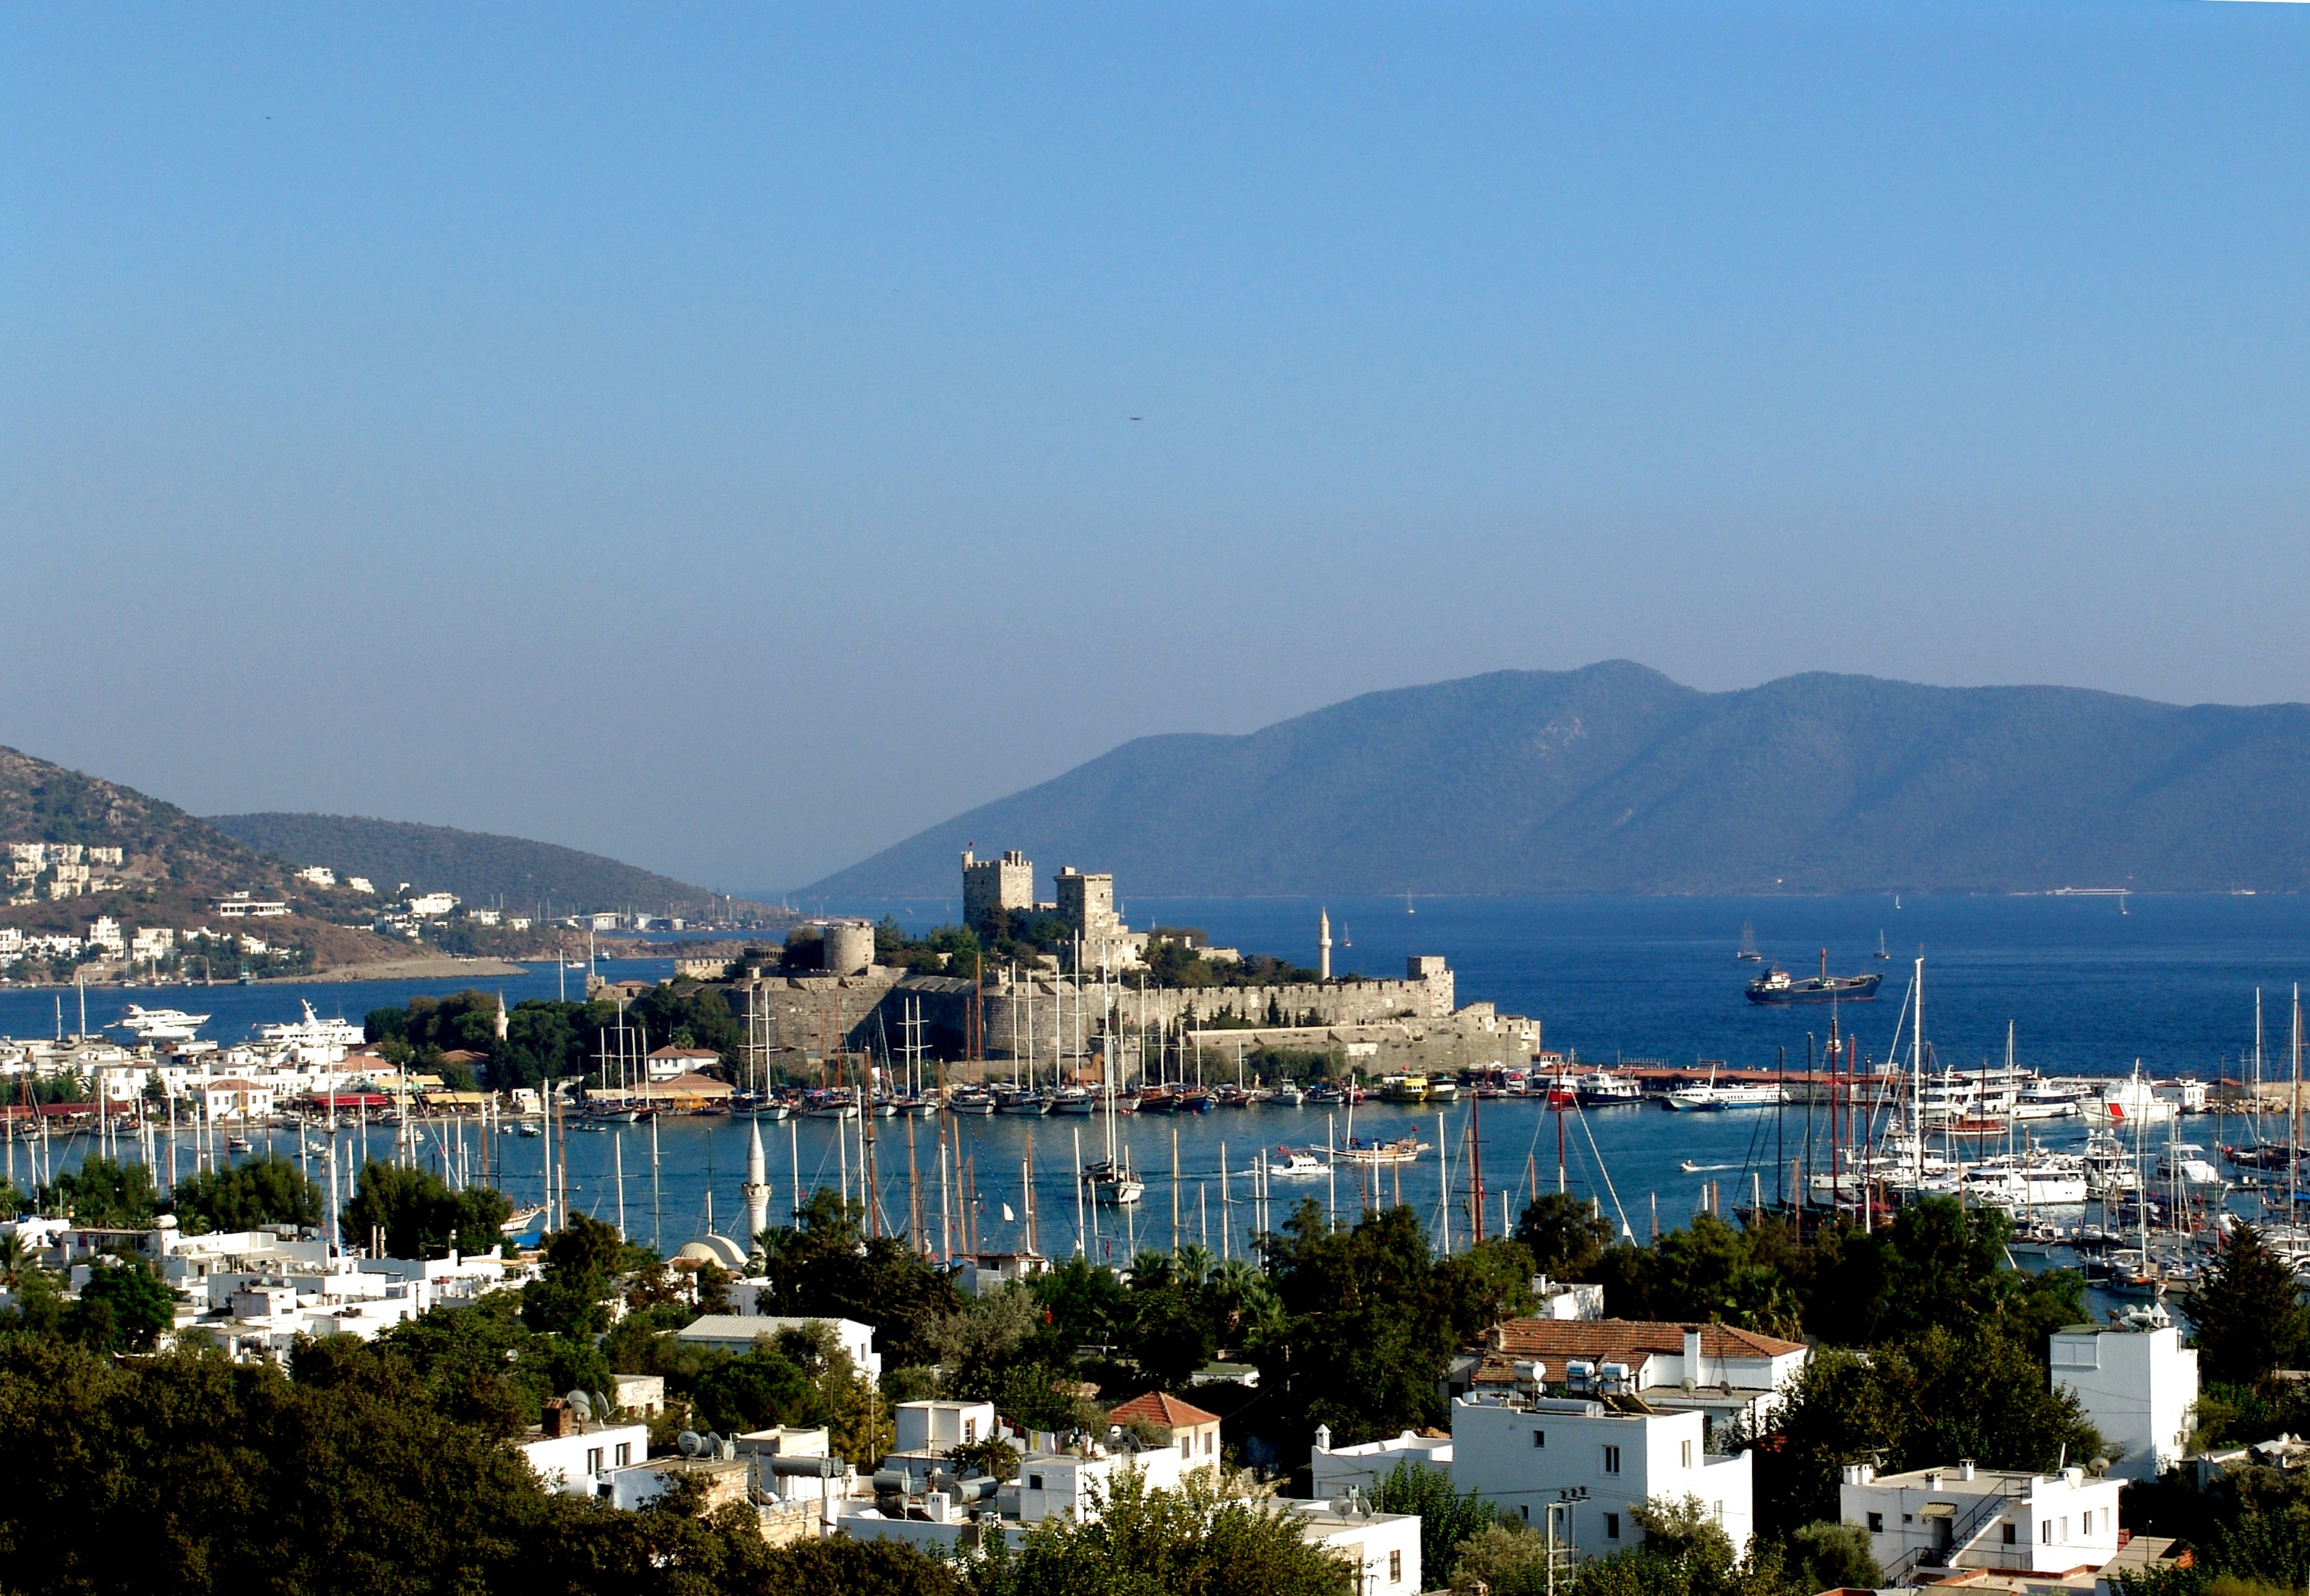
sea, coast, horizon, dock, skyline, town, city, cityscape, panorama, bay, harbor, marina, port, aerial photography, residential area, human settlement